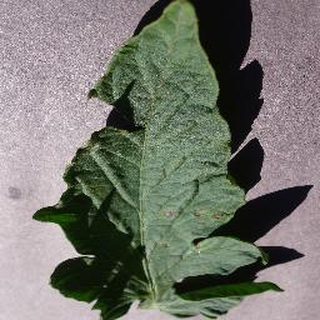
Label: tomato_early_blight